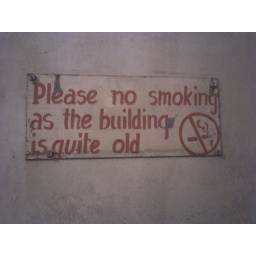
Sign at tusker house restaurant in animal kingdom, disneyworld.